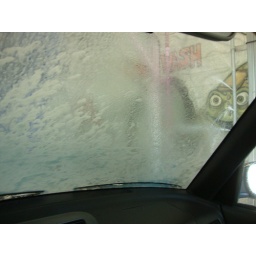
I tried to take photos of the sea creatures painted on the wall in the car wash.